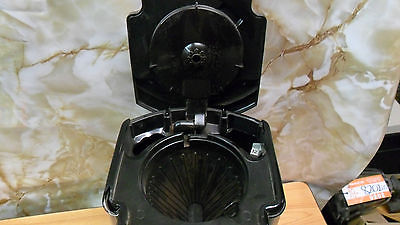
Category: coffee maker